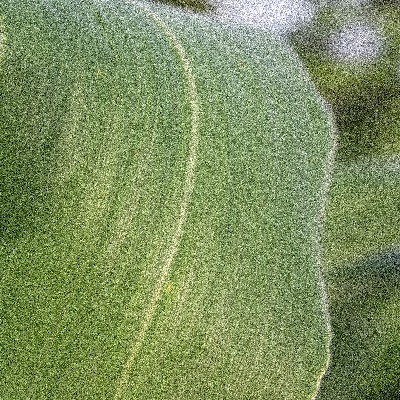
Label: Corn_(Maize)___Leaf_Spot